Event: Nepal Earthquake
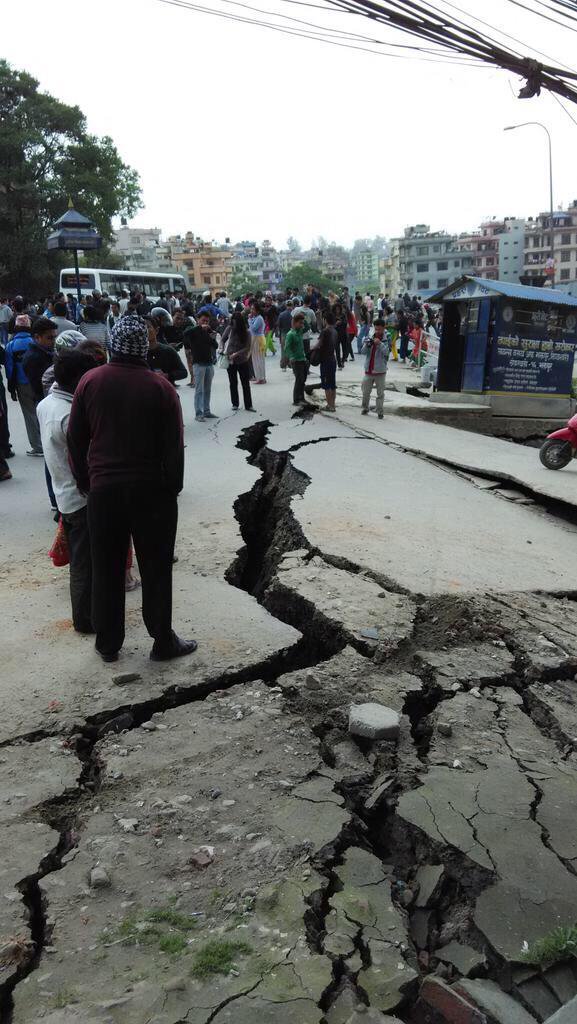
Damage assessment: damage